Norfolk SharX

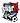

The Norfolk SharX were briefly a member of the third Major Indoor Soccer League. They began play in the 2011–2012 season., but on June 25, 2012, the team announced that because of economic hardship, the SharX would cease operations effective immediately and not return for the next season.